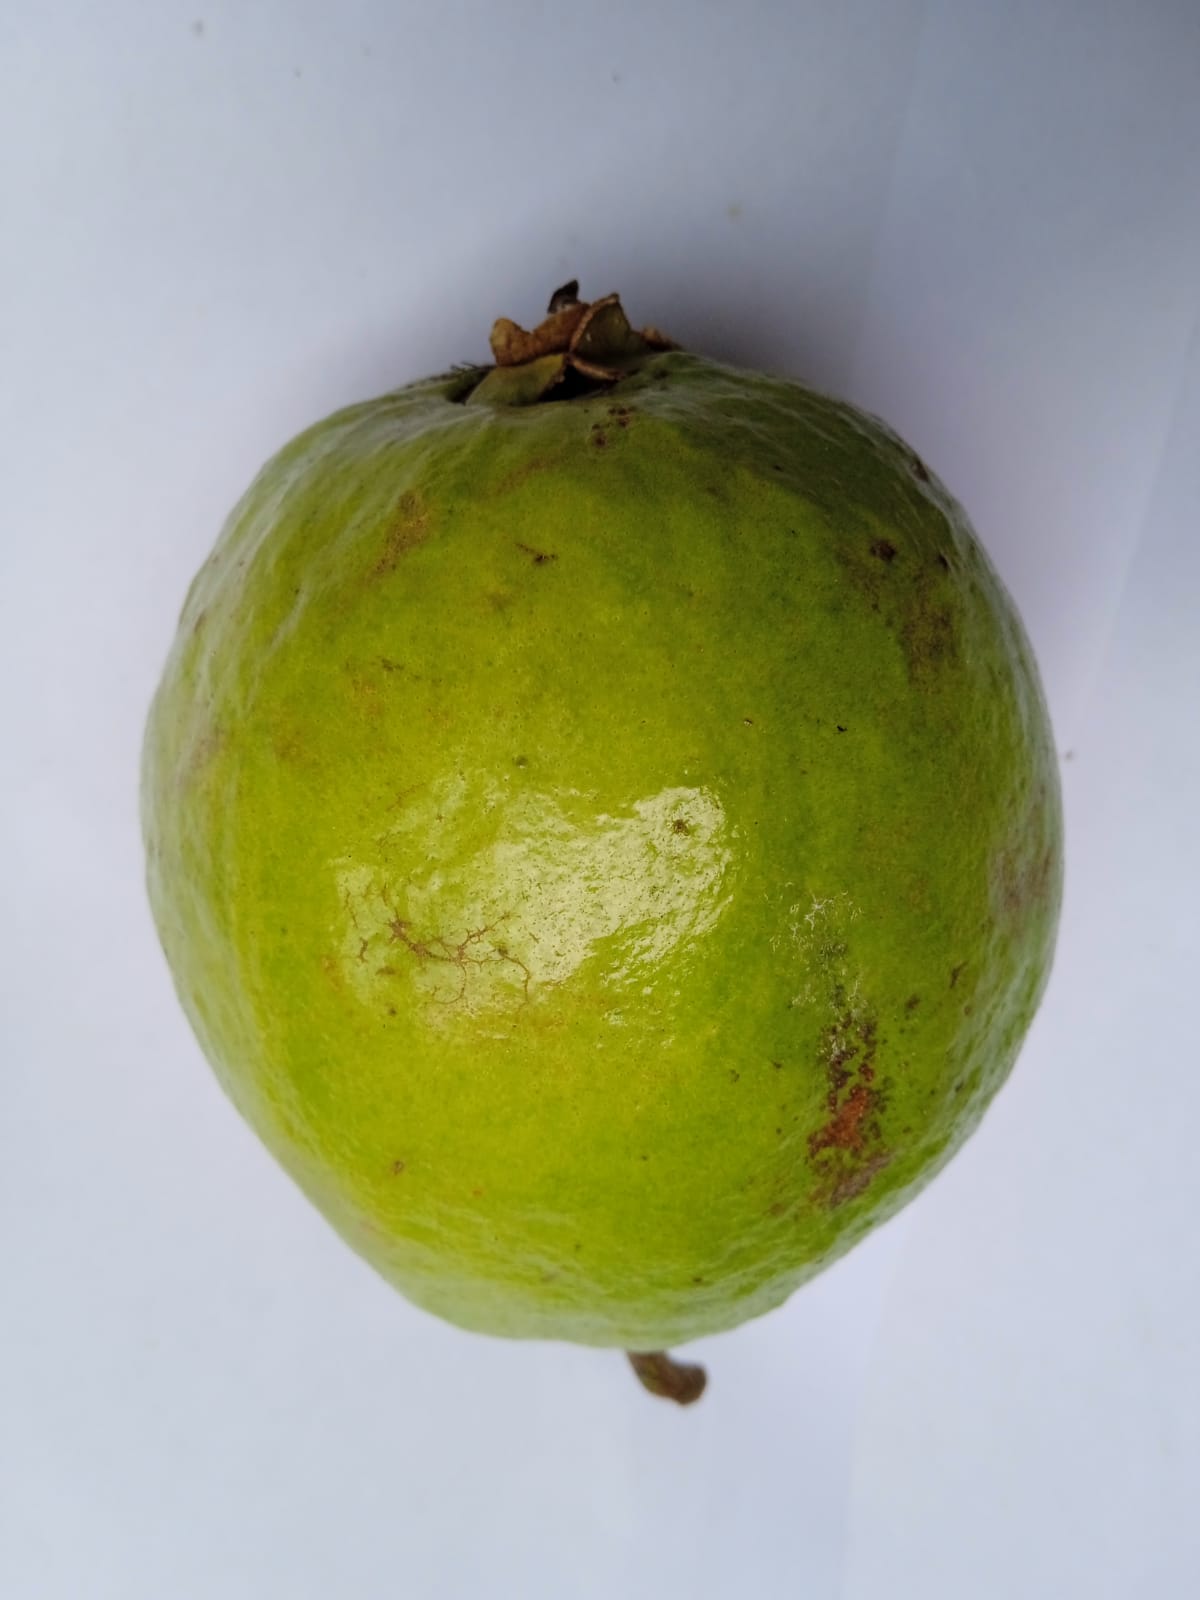
Fruit: guava
Condition: fresh